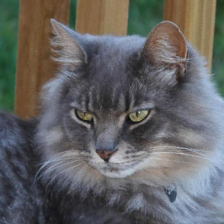
Label: animals